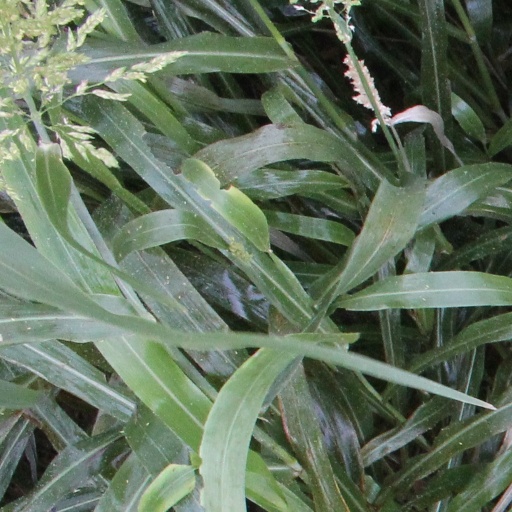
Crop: sorghum